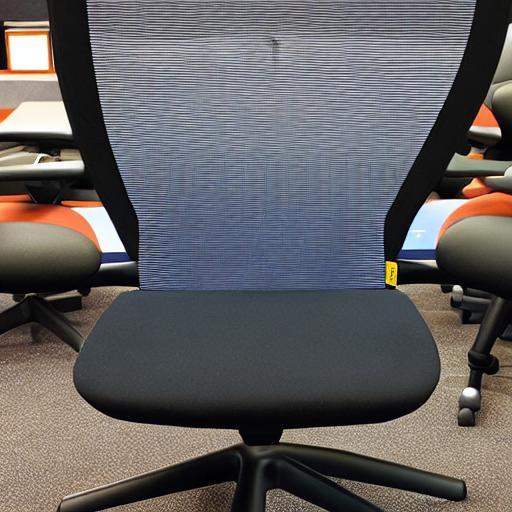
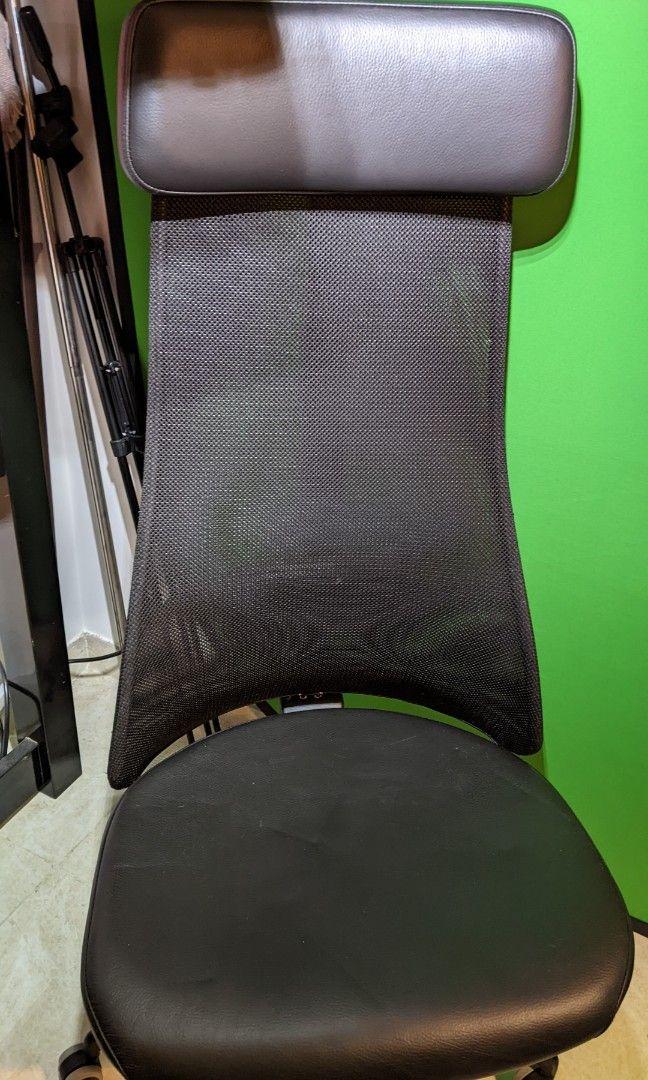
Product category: items_chair
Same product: no